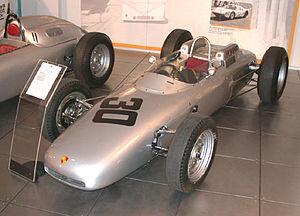
La Porsche 804 est une monoplace de Formule 1 engagée par l'écurie allemande Porsche System Engineering dans le cadre du championnat du monde de Formule 1 1962. Elle est pilotée par le Suédois Joakim Bonnier et les Américains Dan Gurney et Phil Hill